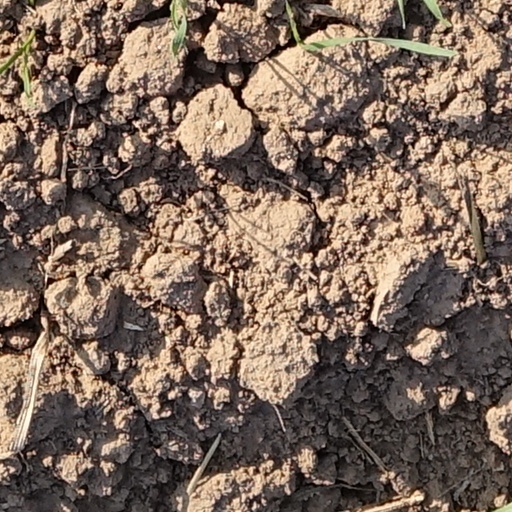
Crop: wheat